2010 Tonight Show conflict

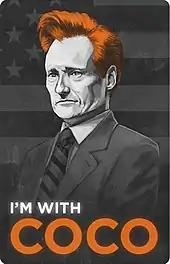
The "I'm With Coco" poster was widely circulated online and at rallies during the conflict.

In private conversations, Leno likened his removal from "The Tonight Show" to the end of a relationship, noting that he was loyal and still ended up "heartbroken". From his perspective, NBC's decision made no sense, as his show had remained number one in ratings and consistently brought in money. He began frequently lamenting his confusion to producer Vickers, explaining that he was "sick of lying" when people inquired on his retirement. Eventually, Leno began mulling over his options after "Tonight", telling his staff that after the transition, they could move to another network like ABC (whose Disney lot was not far from their then-current Burbank studio). His frustration with the situation came across in his nightly monologues, as more jokes regarding NBC's fourth-place position in the ratings, as well as jokes regarding the future transition, began to appear. While NBC executives tended to not worry in the immediate years following the decision, by 2007 Zucker began to ponder what losing Leno might mean for the network. Around this time, Fox and ABC began conveying interest and holding discreet conversations with Leno.